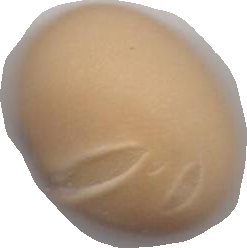
Variety: Anjasmoro